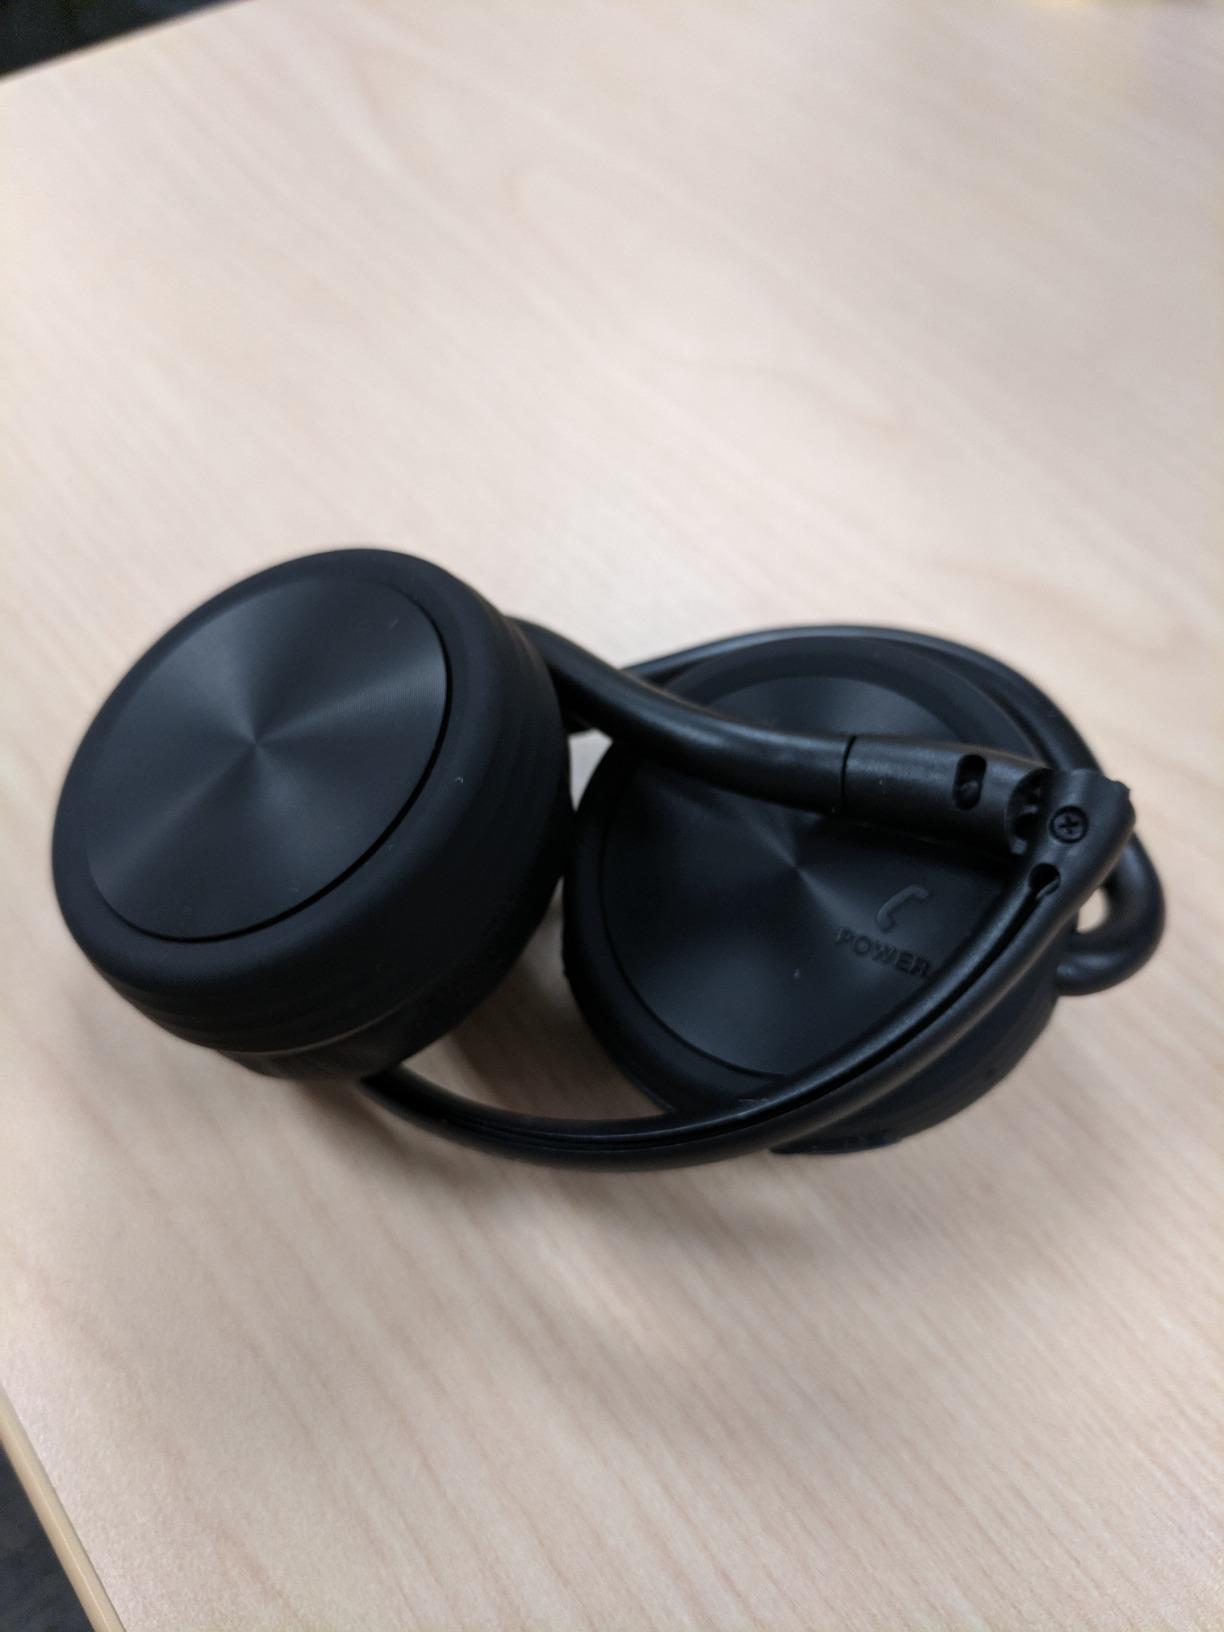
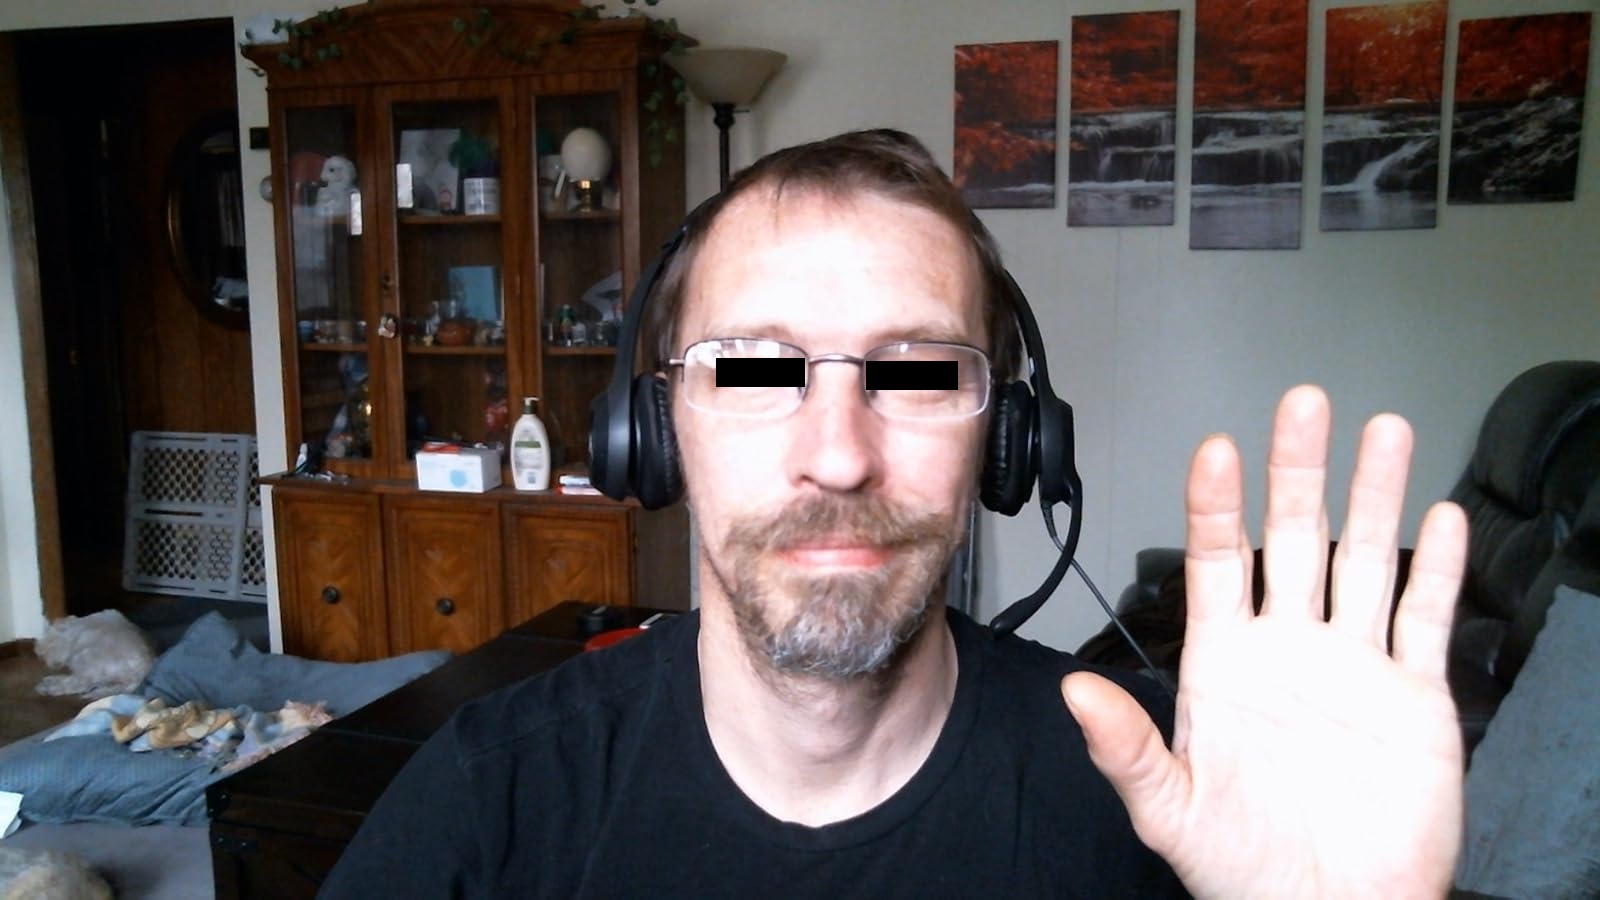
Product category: headphones
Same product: no